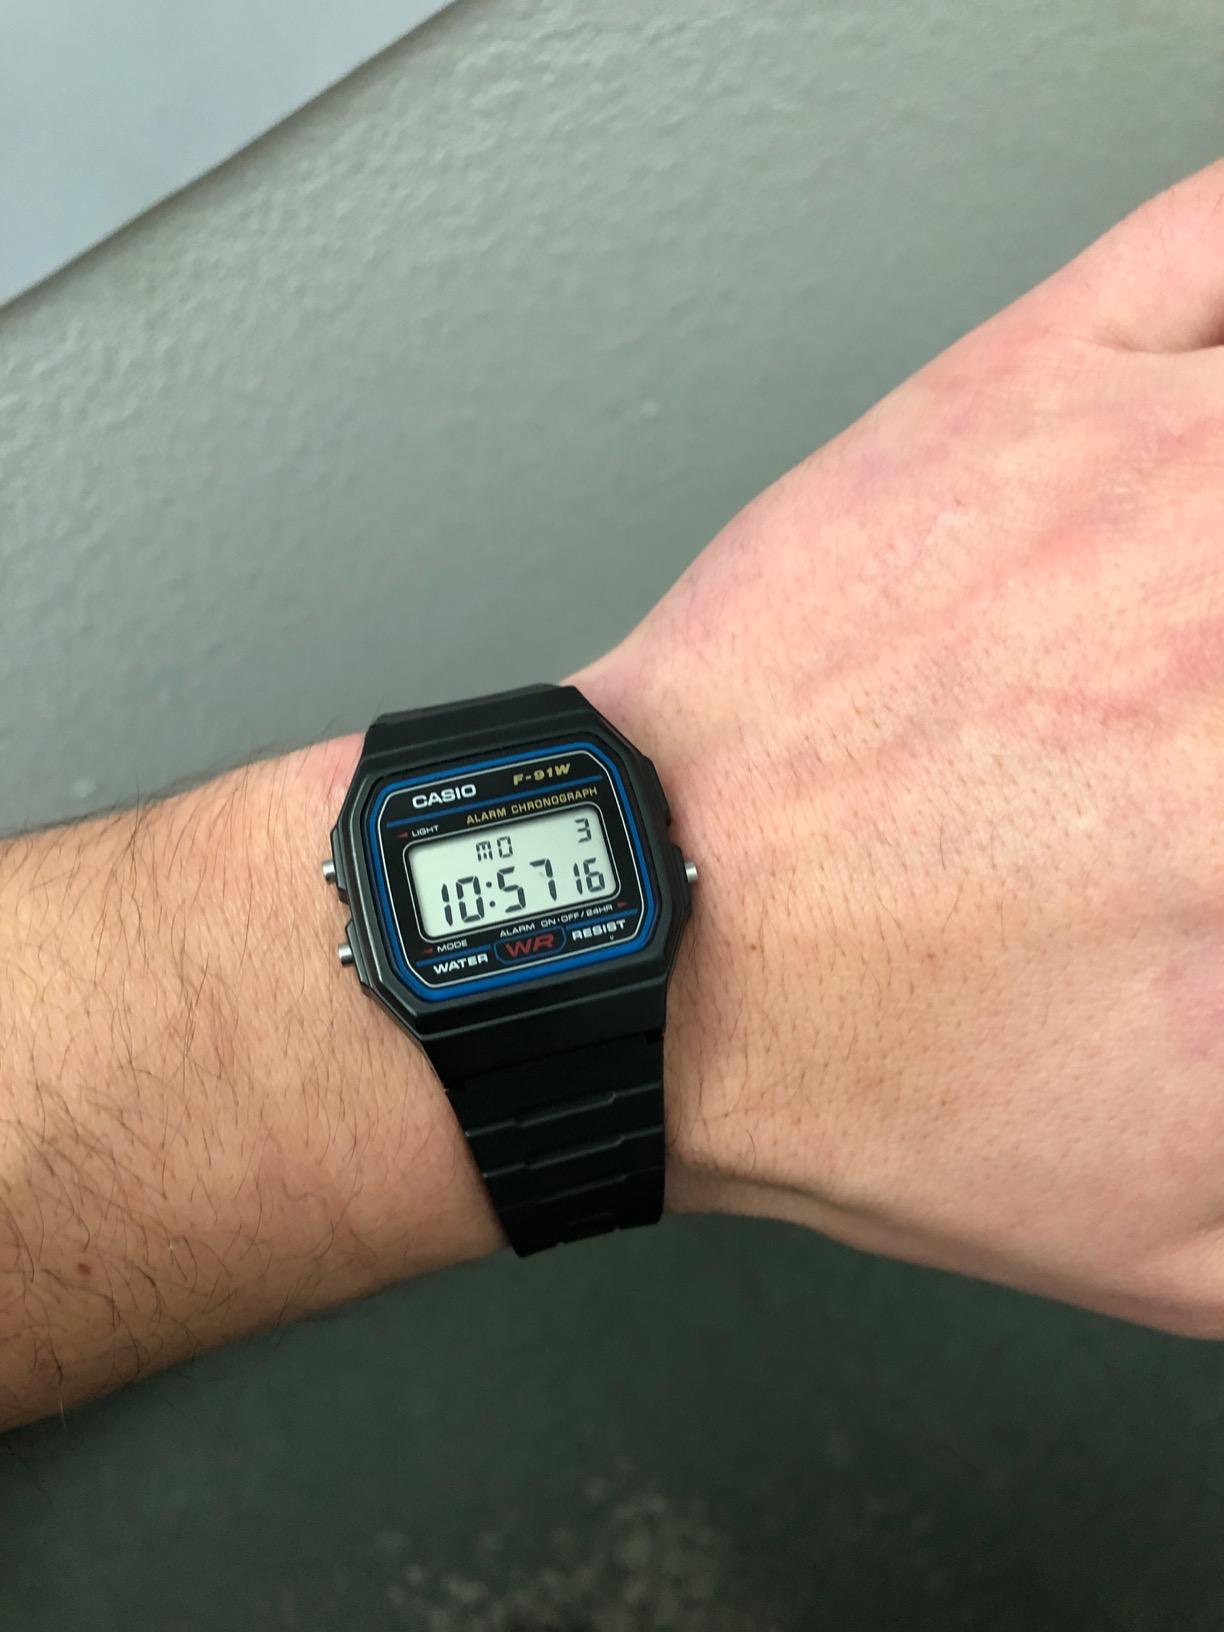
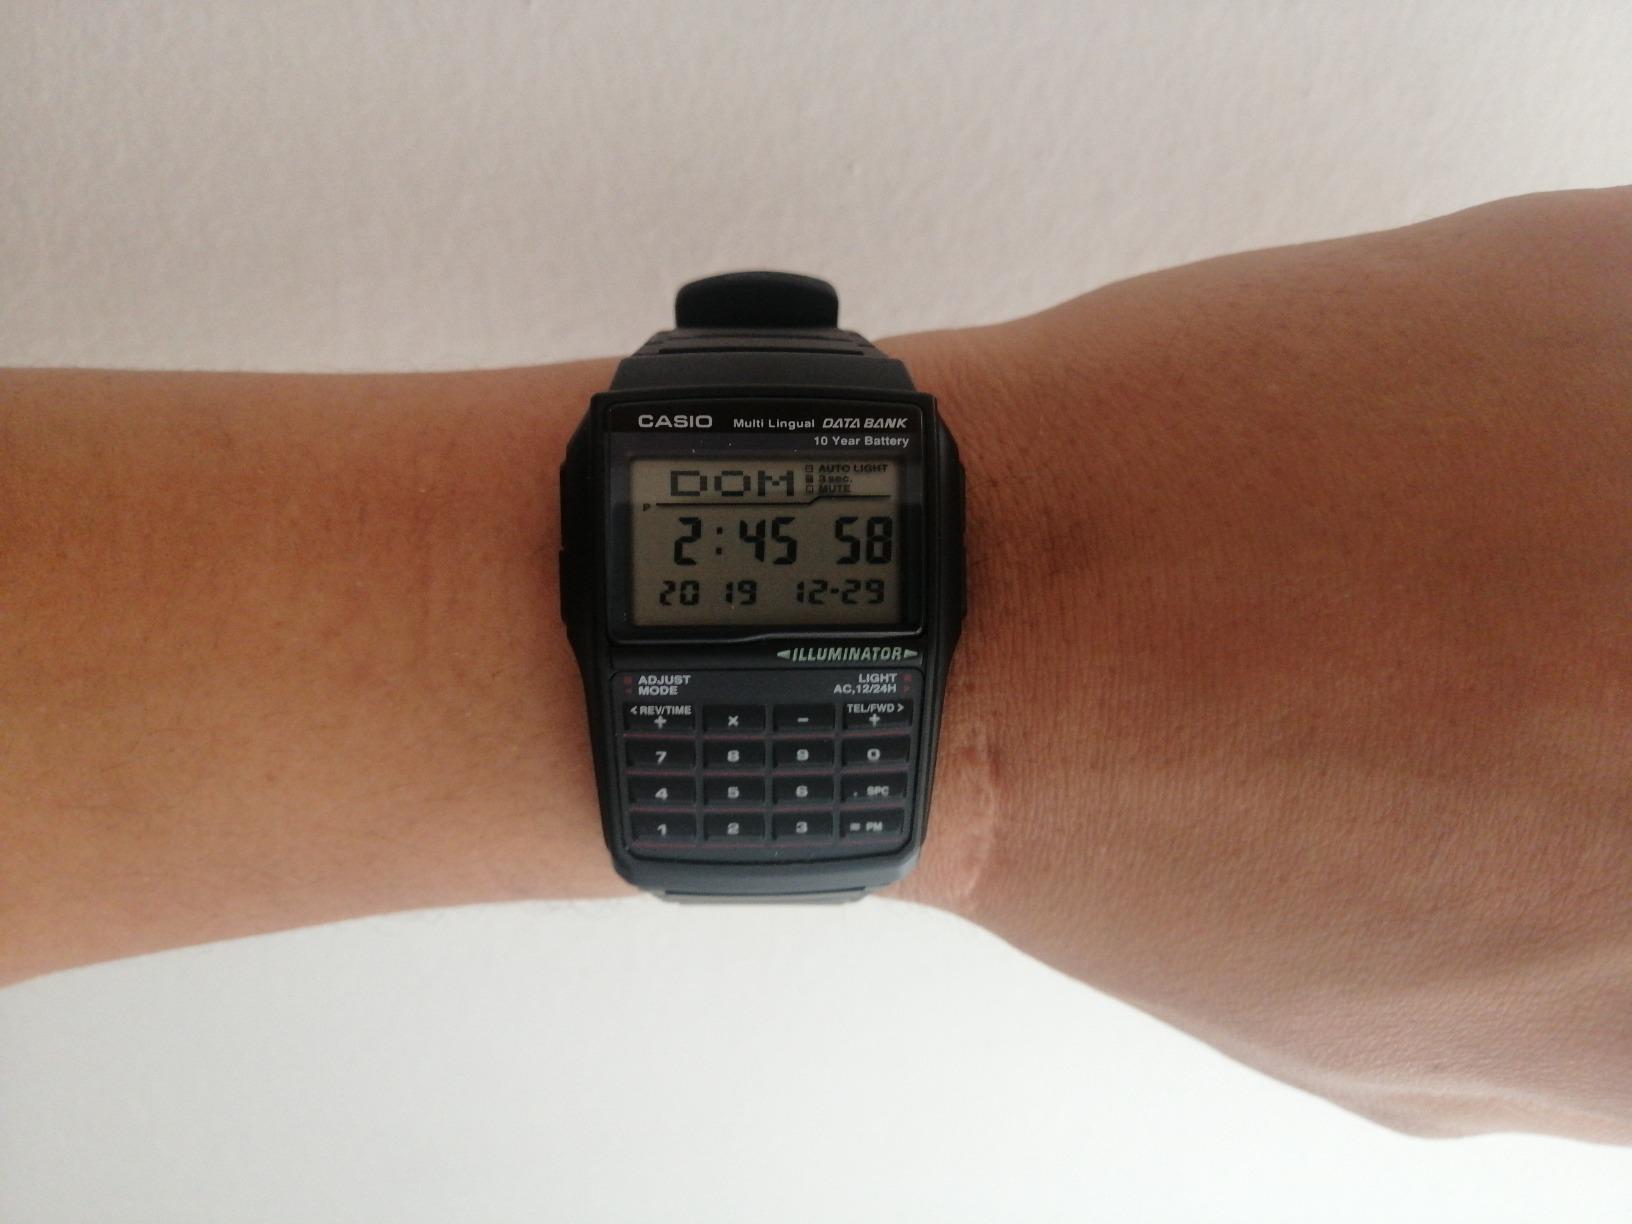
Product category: accessories_watch
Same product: no